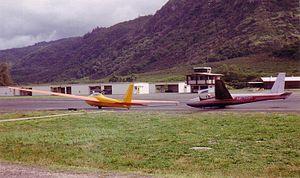
Le Schweizer SGS 2-32 est un planeur biplace de performances classe libre américain. Titulaire de nombreux records nationaux et internationaux il restait, 40 ans après son premier vol en 1962, un planeur de promenade et d’entrainement très apprécié aux États-Unis. Il est surtout apprécié par les entreprises réalisant des vols touristiques en planeur en raison de sa capacité à pouvoir embarquer deux passagers en plus du pilote.